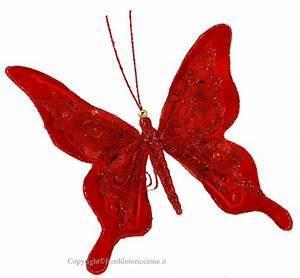
butterfly